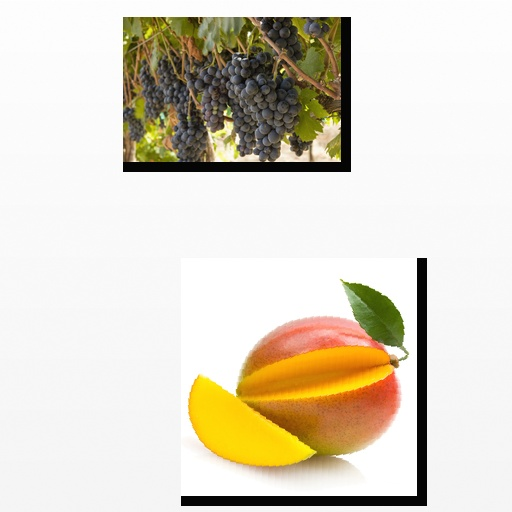
Food items: grapes, mango